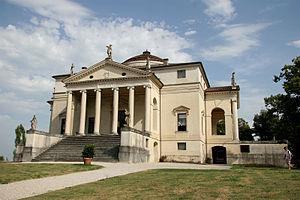
Le Panthéon de Rome est un édifice religieux antique situé sur la piazza della Rotonda (Rome), bâti sur l'ordre d'Agrippa au Iᵉʳ siècle av. J.-C. Endommagé par plusieurs incendies, il fut entièrement reconstruit sous Hadrien. À l’origine, le Panthéon était un temple dédié à toutes les divinités de la religion antique. Il fut converti en église au VIIᵉ siècle et est aujourd'hui la basilique Santa Maria ad Martyres. C’est le plus grand monument romain antique qui nous soit parvenu en état pratiquement intact, du fait de son utilisation ininterrompue jusqu'à nos jours. Il a donné son nom à un quartier de Rome.